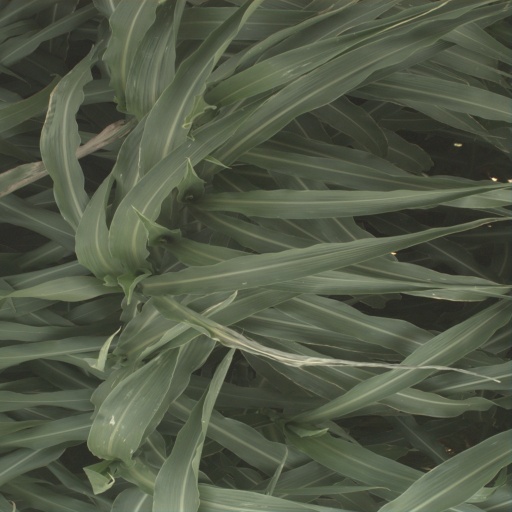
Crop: sorghum